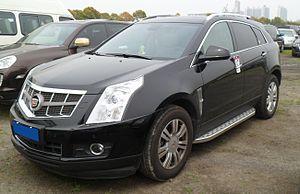
Shanghai General Motors est une coentreprise entre General Motors et SAIC qui fabrique et vend les voitures de marque Chevrolet, Buick, Cadillac et Opel en Chine continentale. Shanghai GM a été fondée le 12 juin 1997, chacun des deux partenaires détiennent 50 % de ce groupe. Shanghai General Motors a commencé à assembler le premier véhicule, la Buick Regal, à Shanghai, en Chine en 1999.